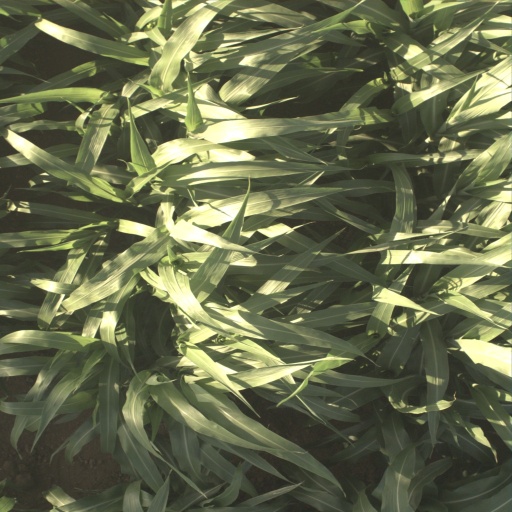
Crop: sorghum